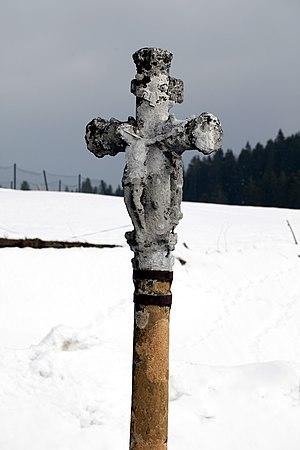
Croix monumentale à Reculfoz (Doubs).
Reculfoz est une commune française située dans le département du Doubs, en région Bourgogne-Franche-Comté.